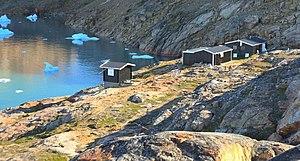
Station de recherches de Sermilik en 2007.
Sermilik — ou, en danois : Egede og Rothes Fjord — est un fjord situé dans le Sud-Est du Groenland. Il fait partie de la municipalité de Sermersooq. Recouvrant une surface totale de 1 103 km², Sermilik est le plus vaste fjord du Sud-Est du Groenland.